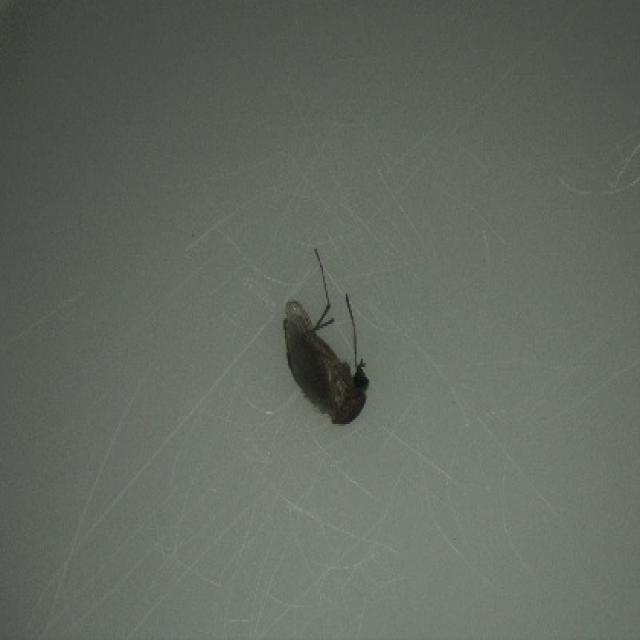
Species: culex_tritaeniorhynchus